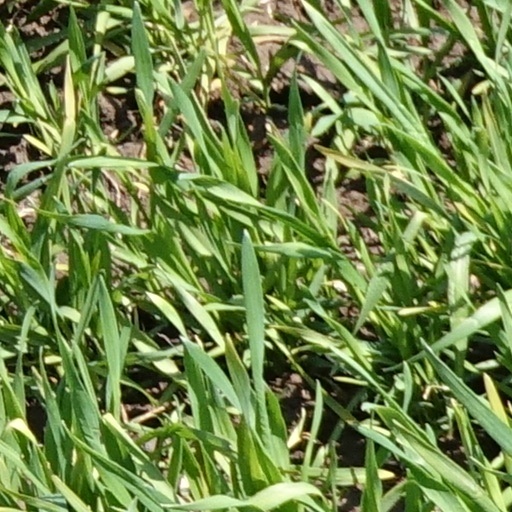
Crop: wheat